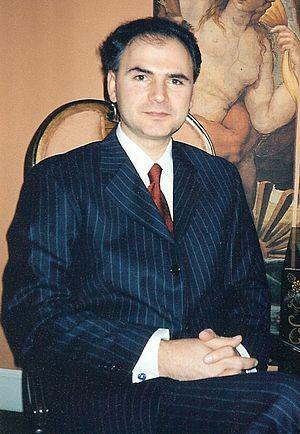
Dejan Stojanović est un poète serbo-américain, écrivain, essayiste, philosophe, homme d'affaires et ancien journaliste. Sa poésie est caractérisée par un système de pensée et des procédés poétiques reconnaissables, en bordure de la philosophie, et, globalement, par un ton très réflexif. Selon le critique Petar V. Arbutina, « Stojanović appartient au petit cercle de poètes autochtones qui ont été la principale force créatrice et artistique de la poésie serbe au cours des dernières décennies.»